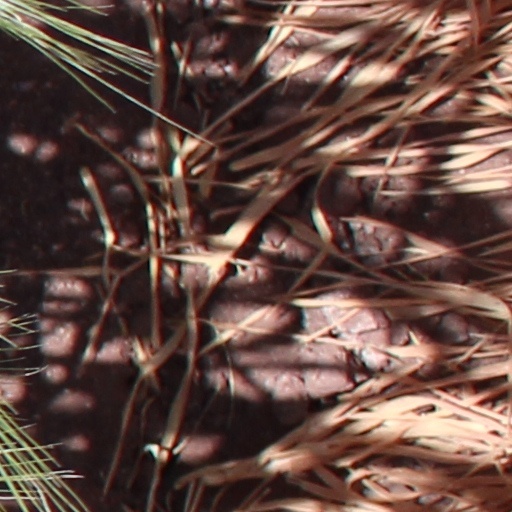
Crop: wheat